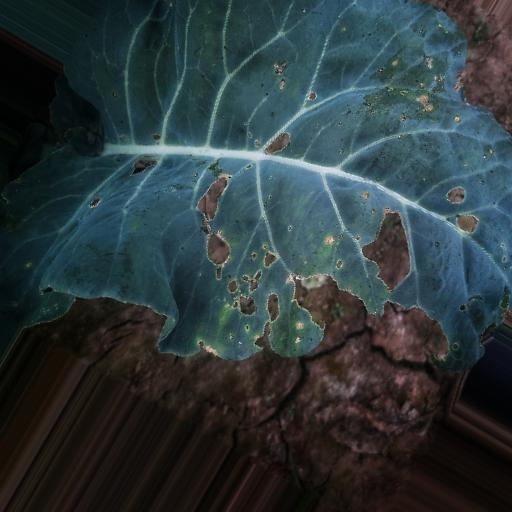
Label: Black Rot